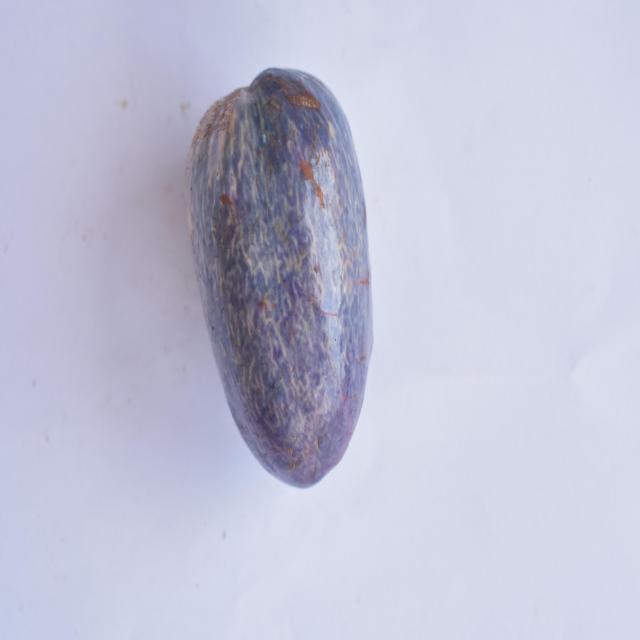
Plum grade: unaffected